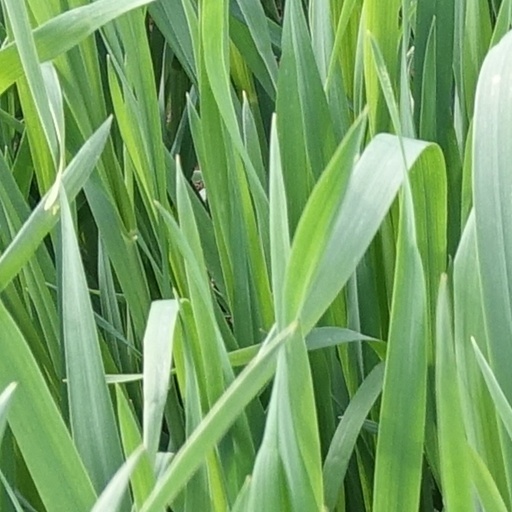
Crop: wheat